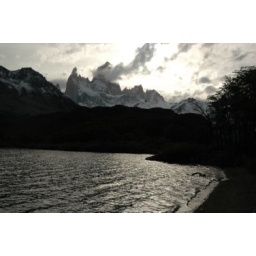
The water in this lake is drinkable, really. Argentinians and Chileans value highly of their natural resources.